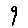
Label: 9